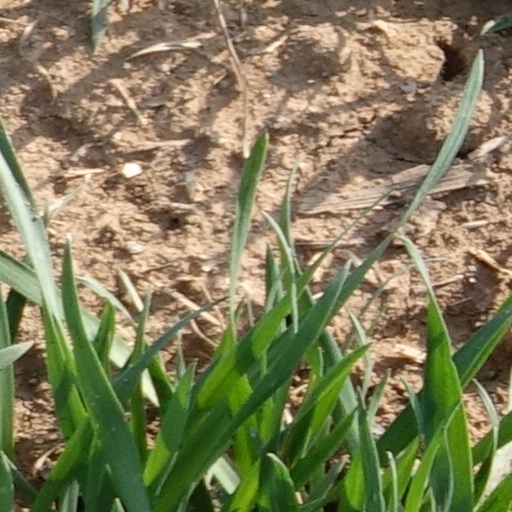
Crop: wheat